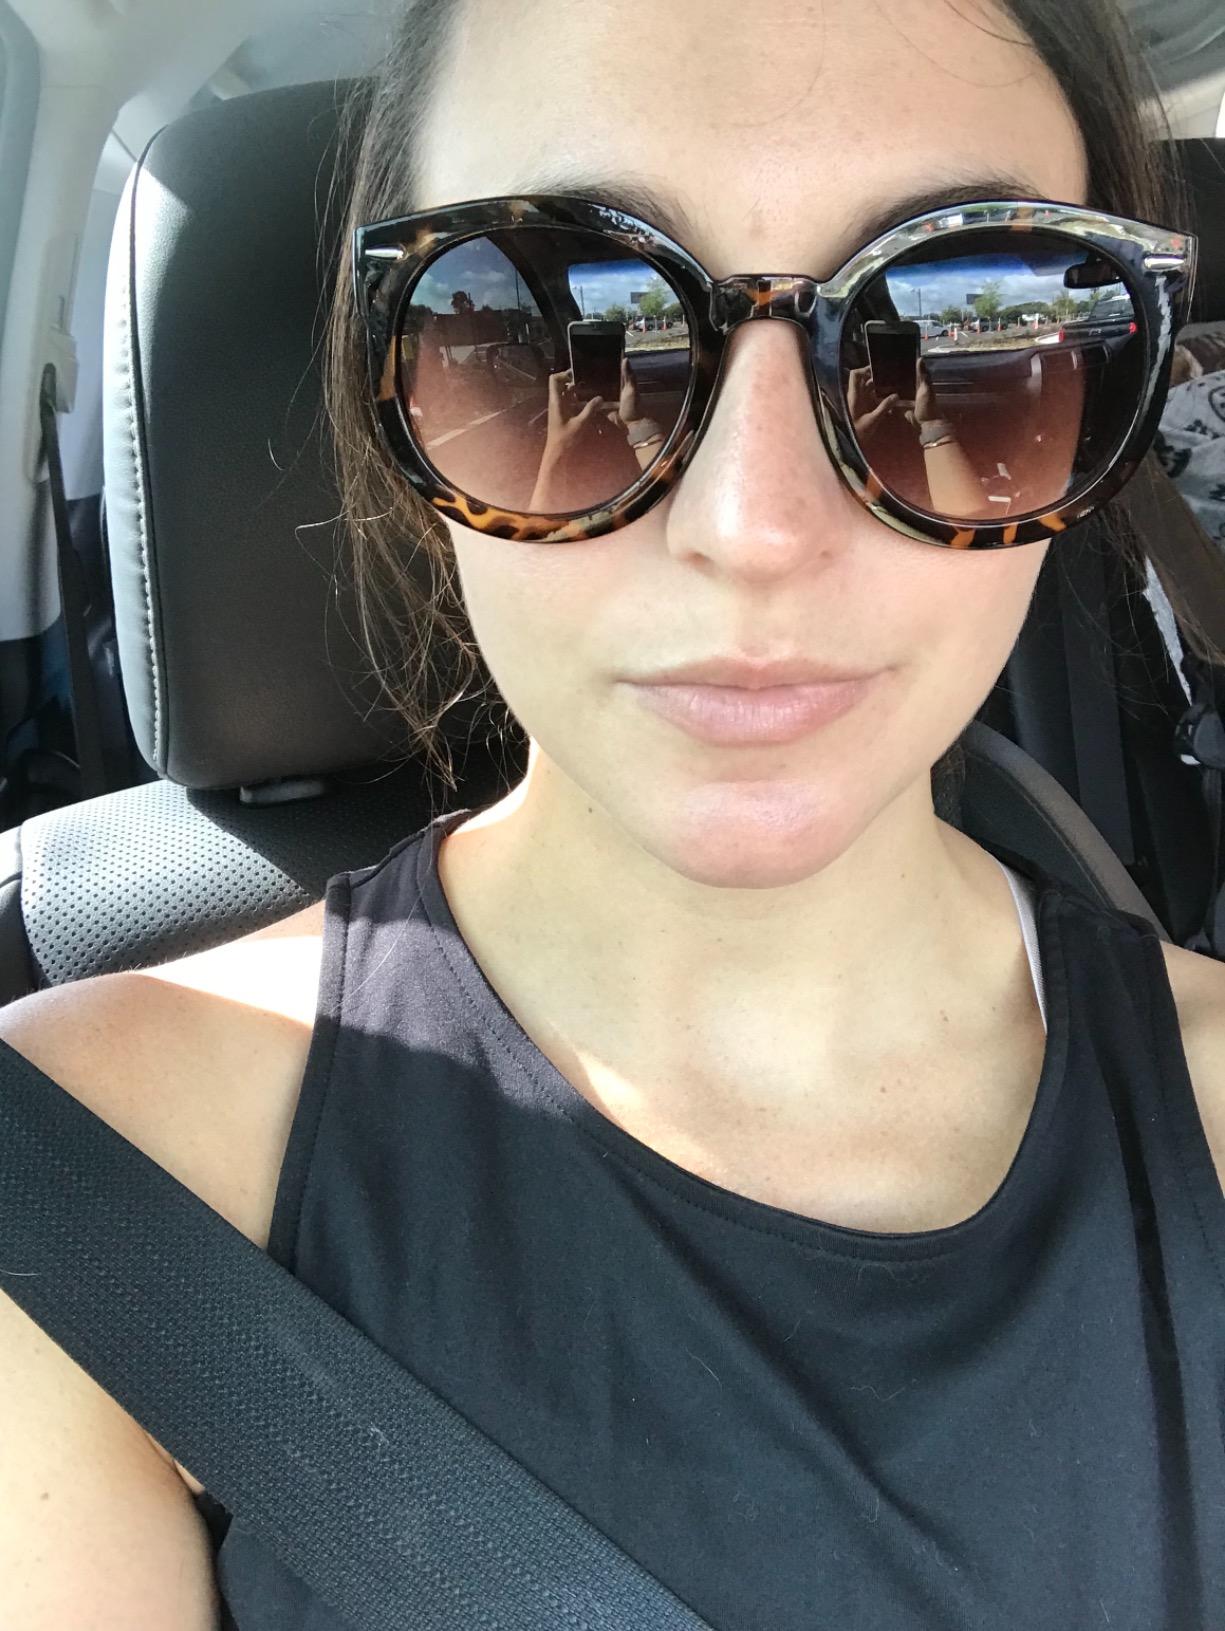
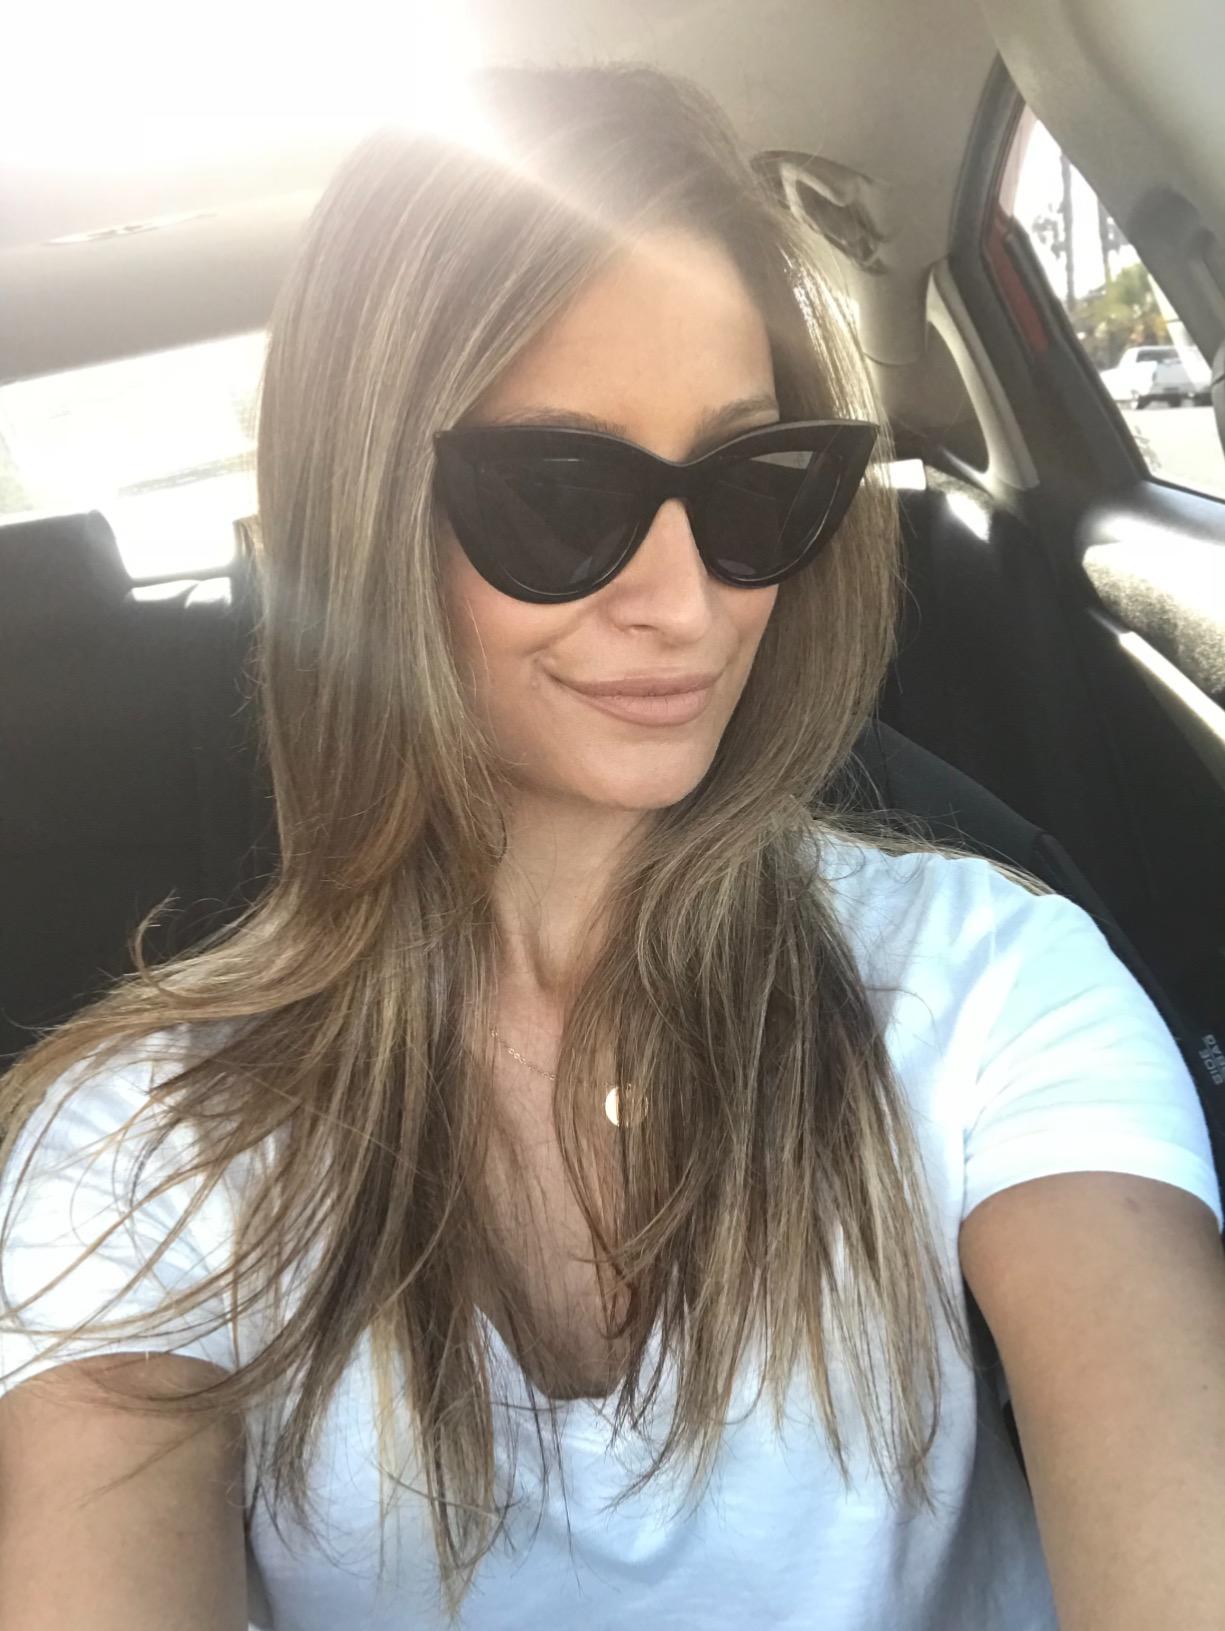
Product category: accessories_sunglasses
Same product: no